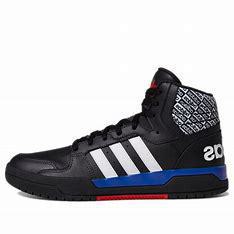
Brand: adidas
Model: neo Adidas NEO Entrap Mid